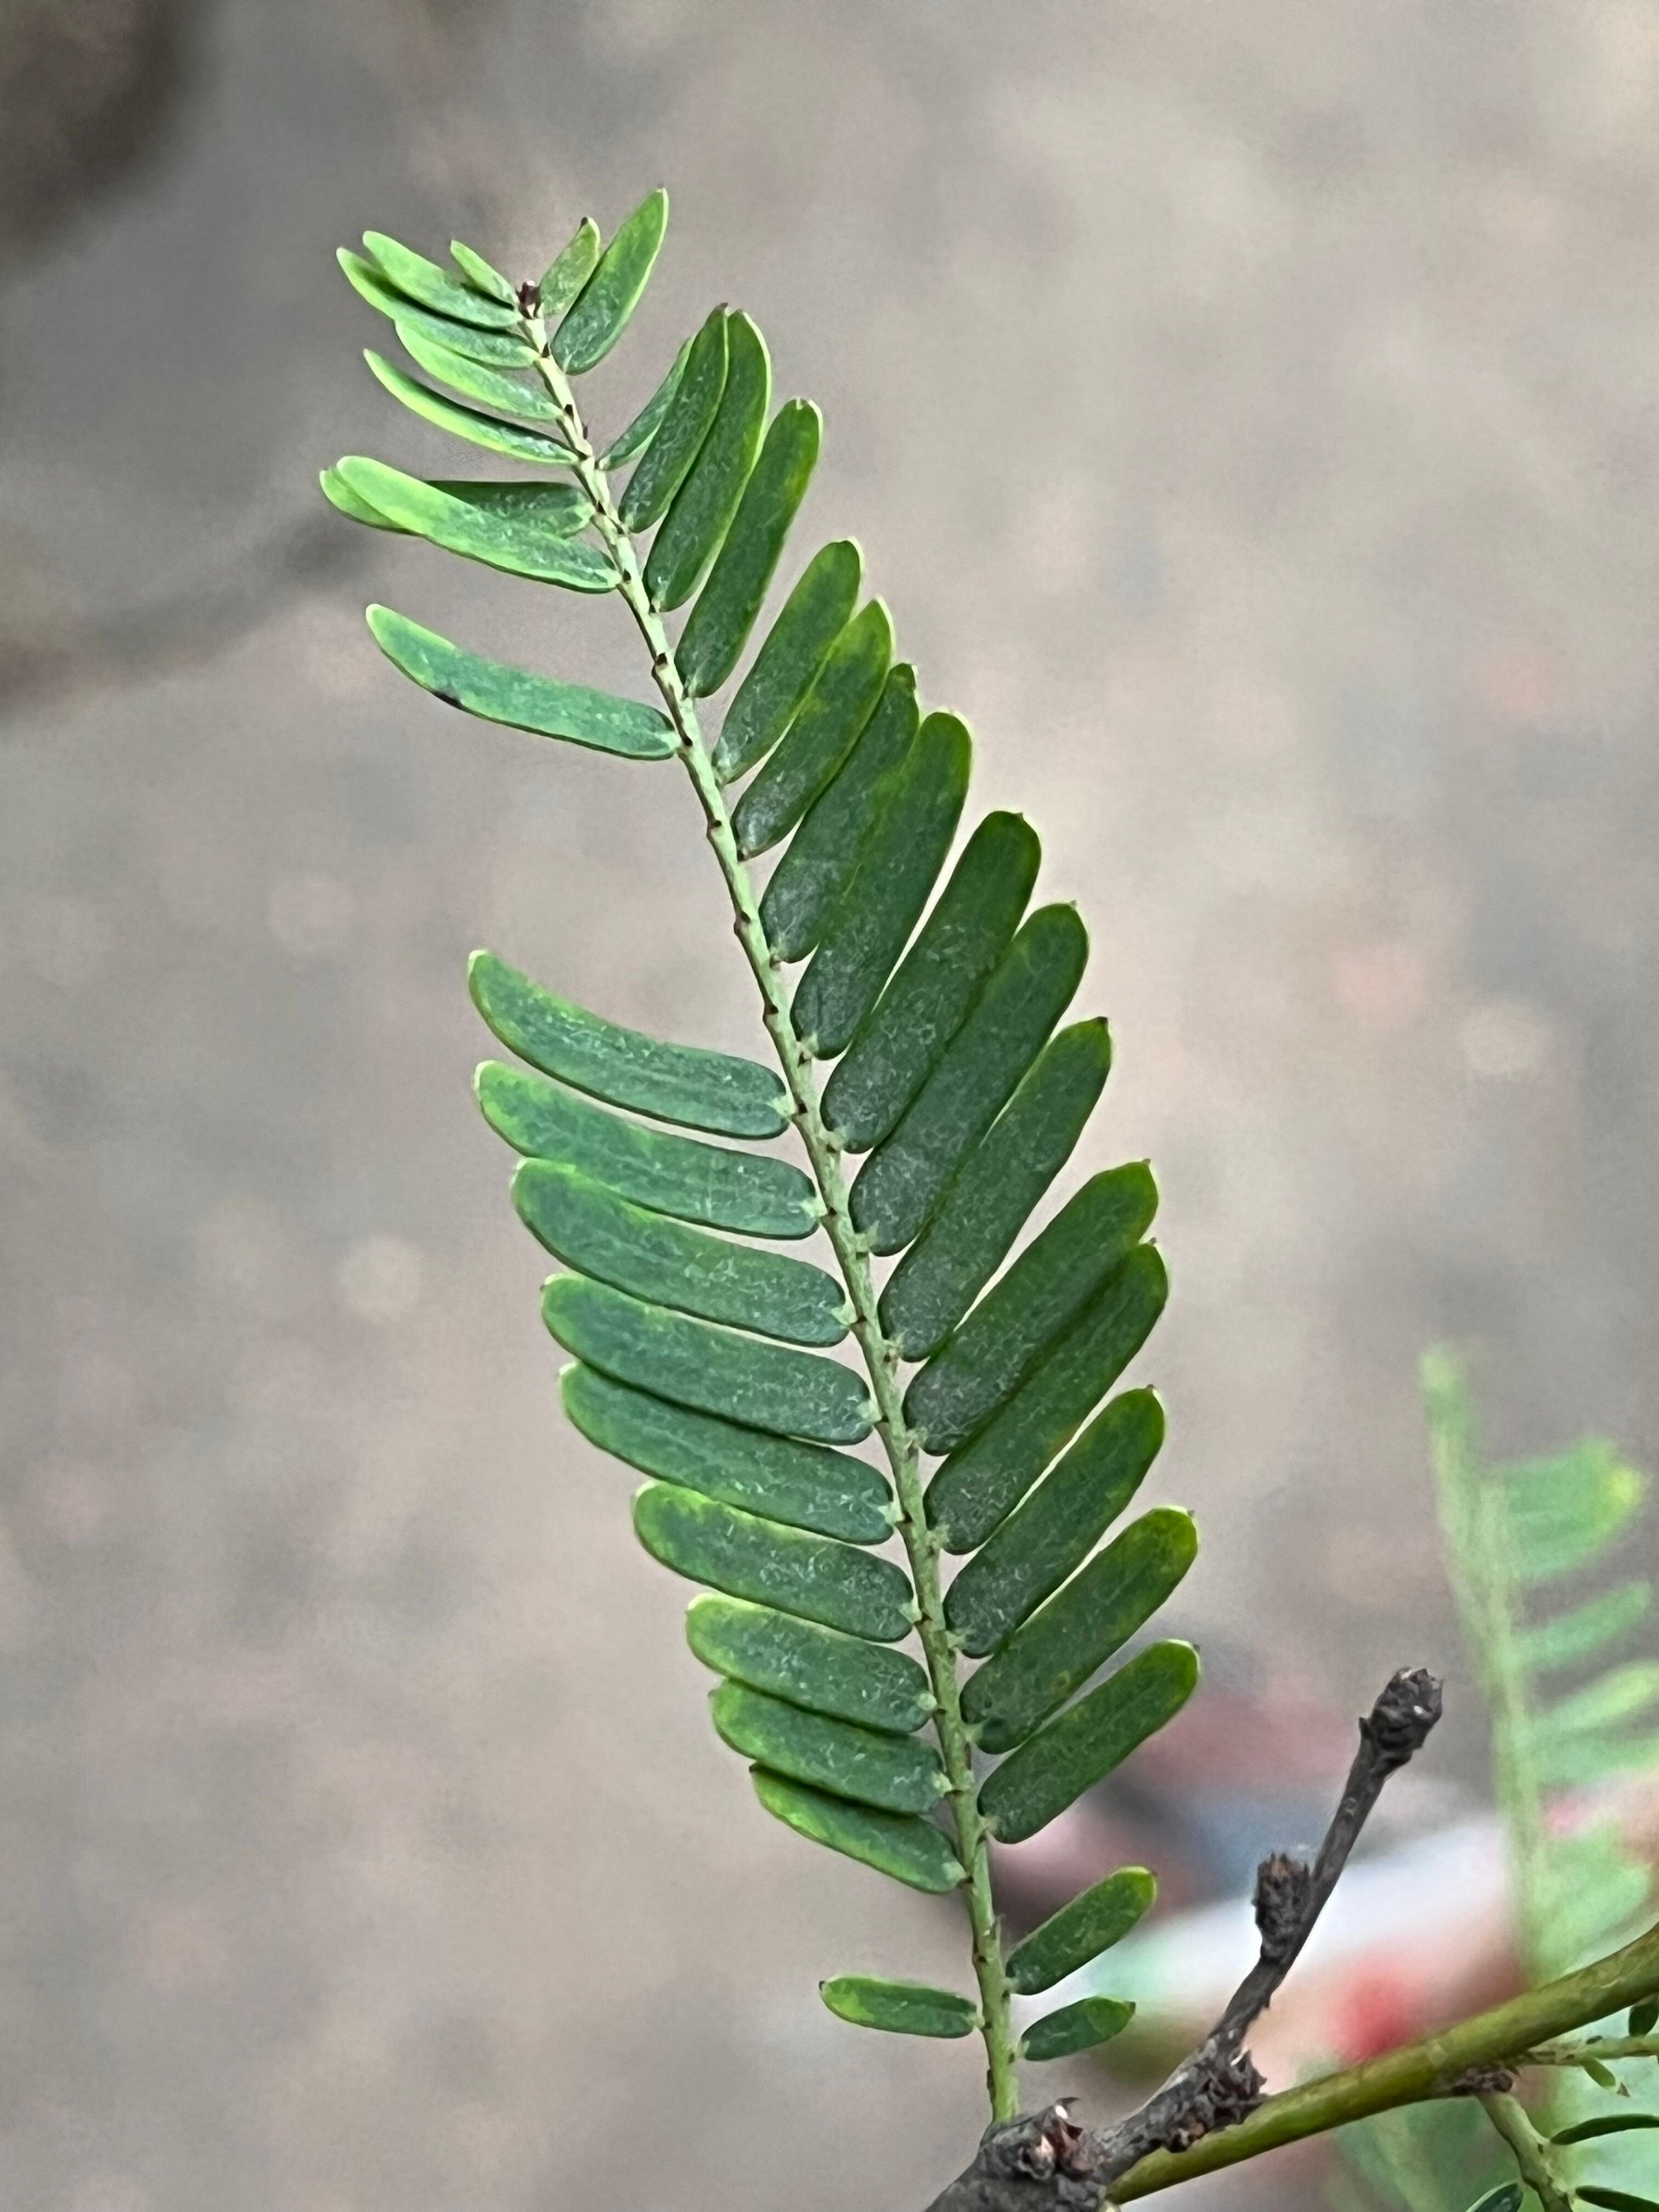
Plant species: phyllanthus-emblica